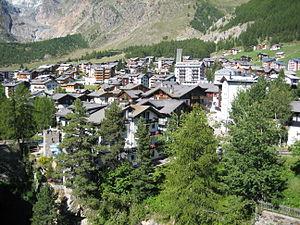
Saas-Fee est une commune suisse du canton du Valais, située dans le district de Viège, au-dessus de Saas-Grund, dans la vallée de Saas.